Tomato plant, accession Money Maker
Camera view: bottom (45 deg); turntable rotation: 210 degrees
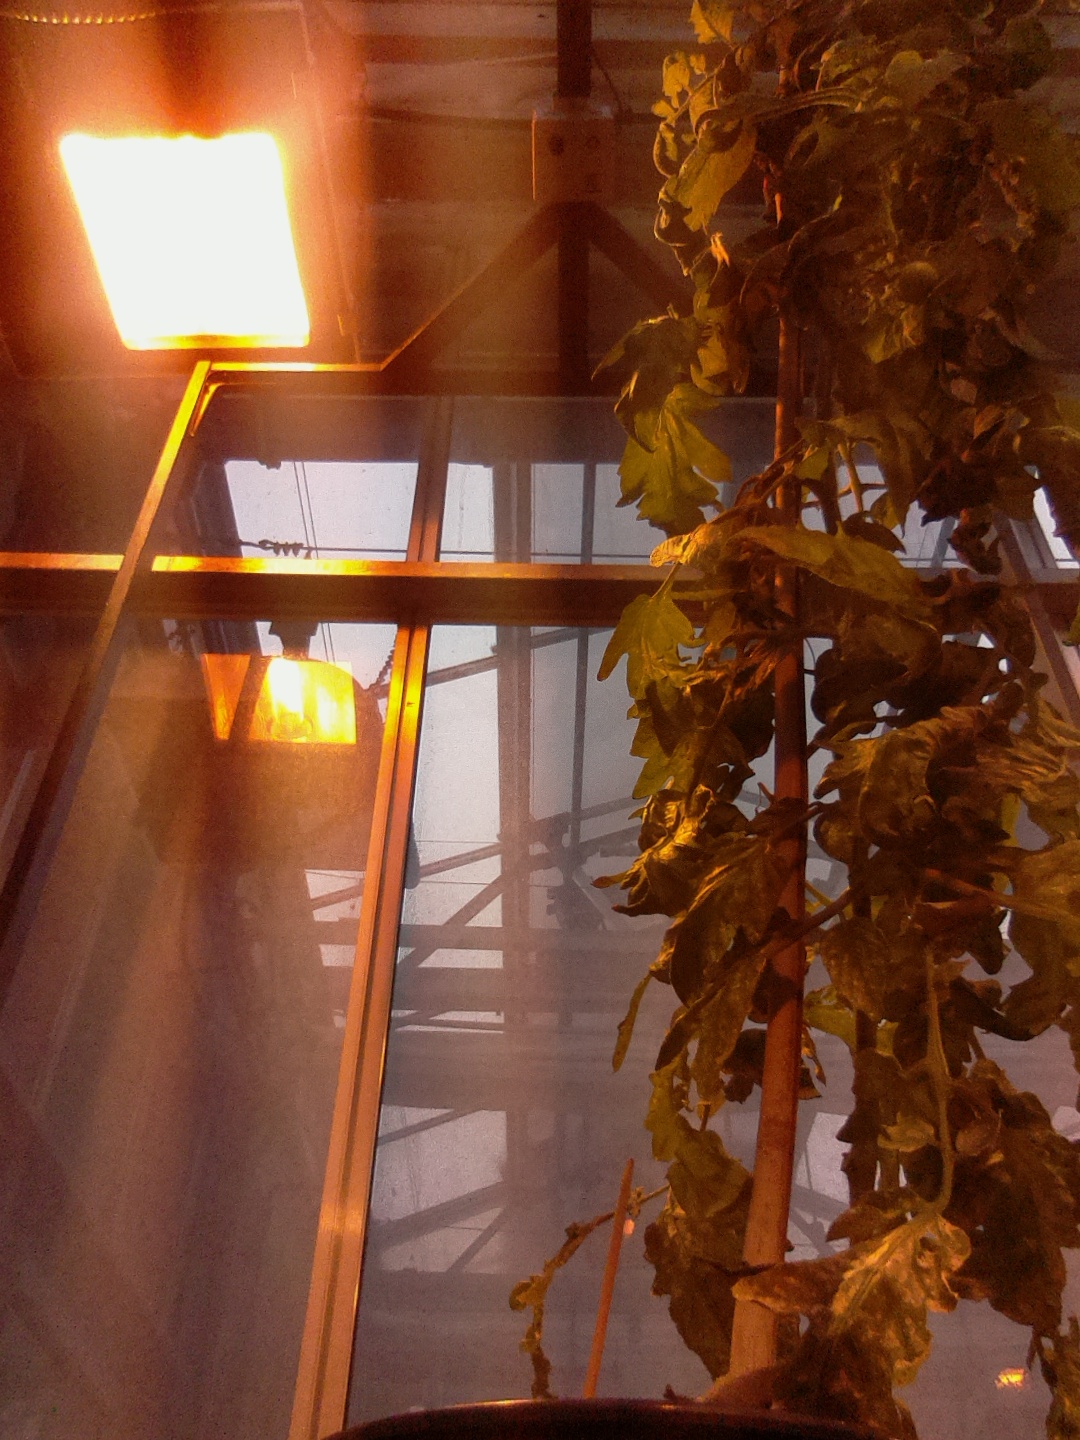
BBCH growth stage 75: 50%-60% of final fruit size